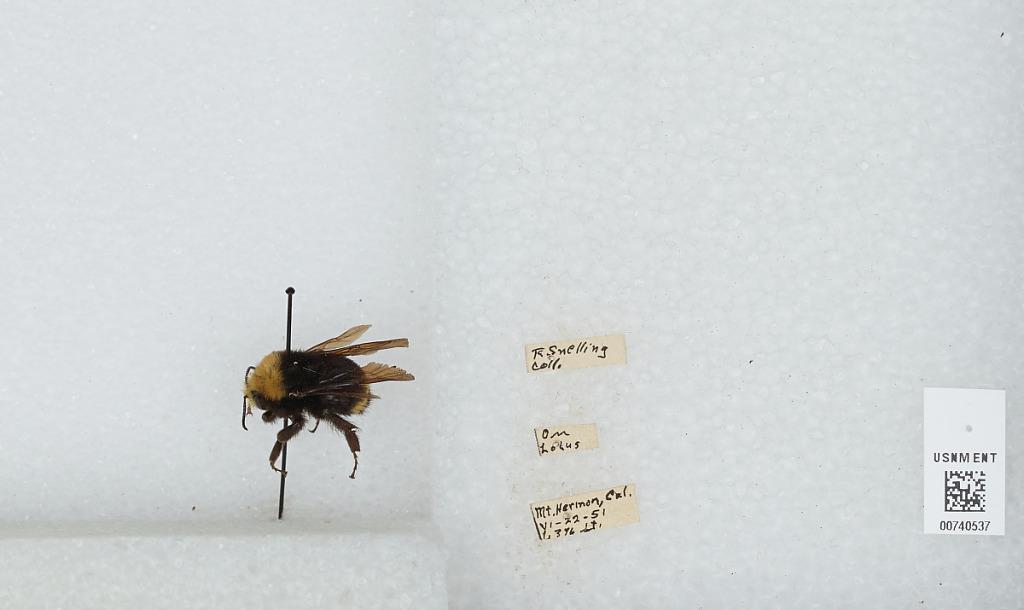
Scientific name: Bombus (Pyrobombus) vosnesenskii Radoszkowski
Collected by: R. Snelling
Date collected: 1951-6-22
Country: United States
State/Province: California
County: Santa Cruz
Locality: Mount Hermon
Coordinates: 37.0511, -122.058